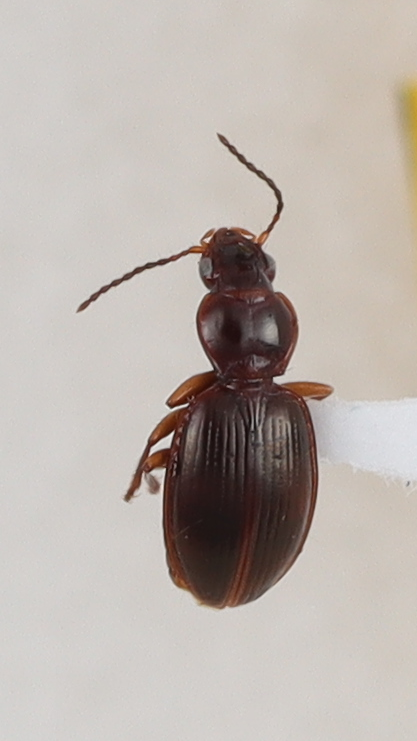
Scientific name: Mecyclothorax rufipennis
Plot: 6
Trap: E
Collected: 20240717